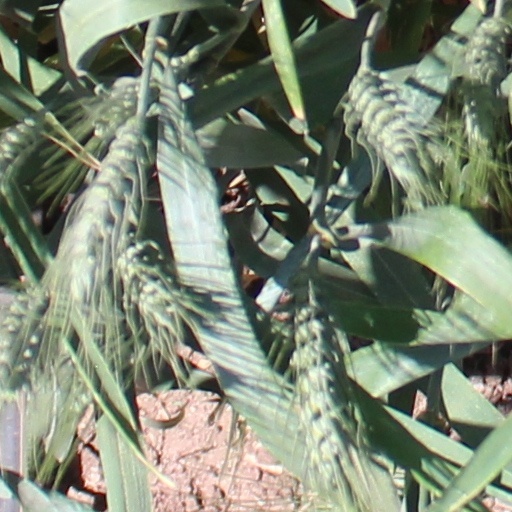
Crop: wheat